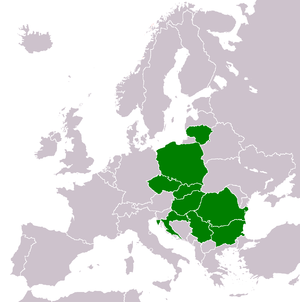
CBA est une enseigne hongroise de grande distribution fondée en 1992. La société est implantée dans onze pays, essentiellement les Balkans et l'Europe centrale.